Radonice (Chomutov District)

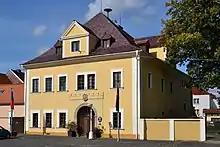
Municipal office, formerly a castle

The first written mention of Radonice is from 1196, when monks came from Waldsassen Abbey at the invitation of Milhost of Mašťov. Ojíř of Radonice (written in Latin as "Hogir de Radonitz") signed his donating document as a witness.